Candombe

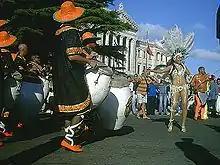
Comparsa on Candombe Day in Montevideo Uruguay

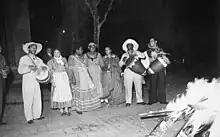
Afro-Argentines playing Candombe Porteño near a bonfire in St. John's night ("noche de San Juan"), 1938.

The seeds of candombe originated in present-day Angola, where it was taken to South America during the 17th and 18th centuries by people who had been sold as slaves in the kingdom of Kongo, Anziqua, Nyong, Quang and others, mainly by Portuguese slave traders. The same cultural carriers of candombe colonized Brazil (especially in the area of Salvador de Bahia), Cuba, and the Río de la Plata with its capital Buenos Aires and Montevideo. The different histories and experiences in these regions branched out from the common origin, giving rise to different rhythms.